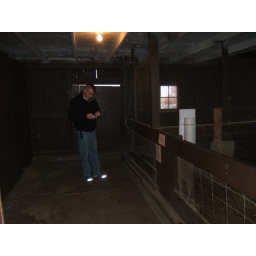
39 jonathan in the animal house